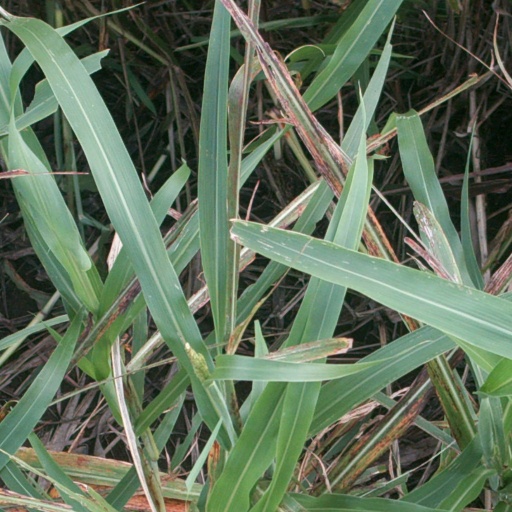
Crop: sorghum